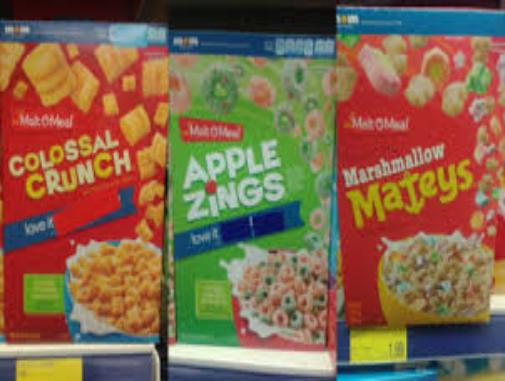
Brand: Apple Zings
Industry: Food